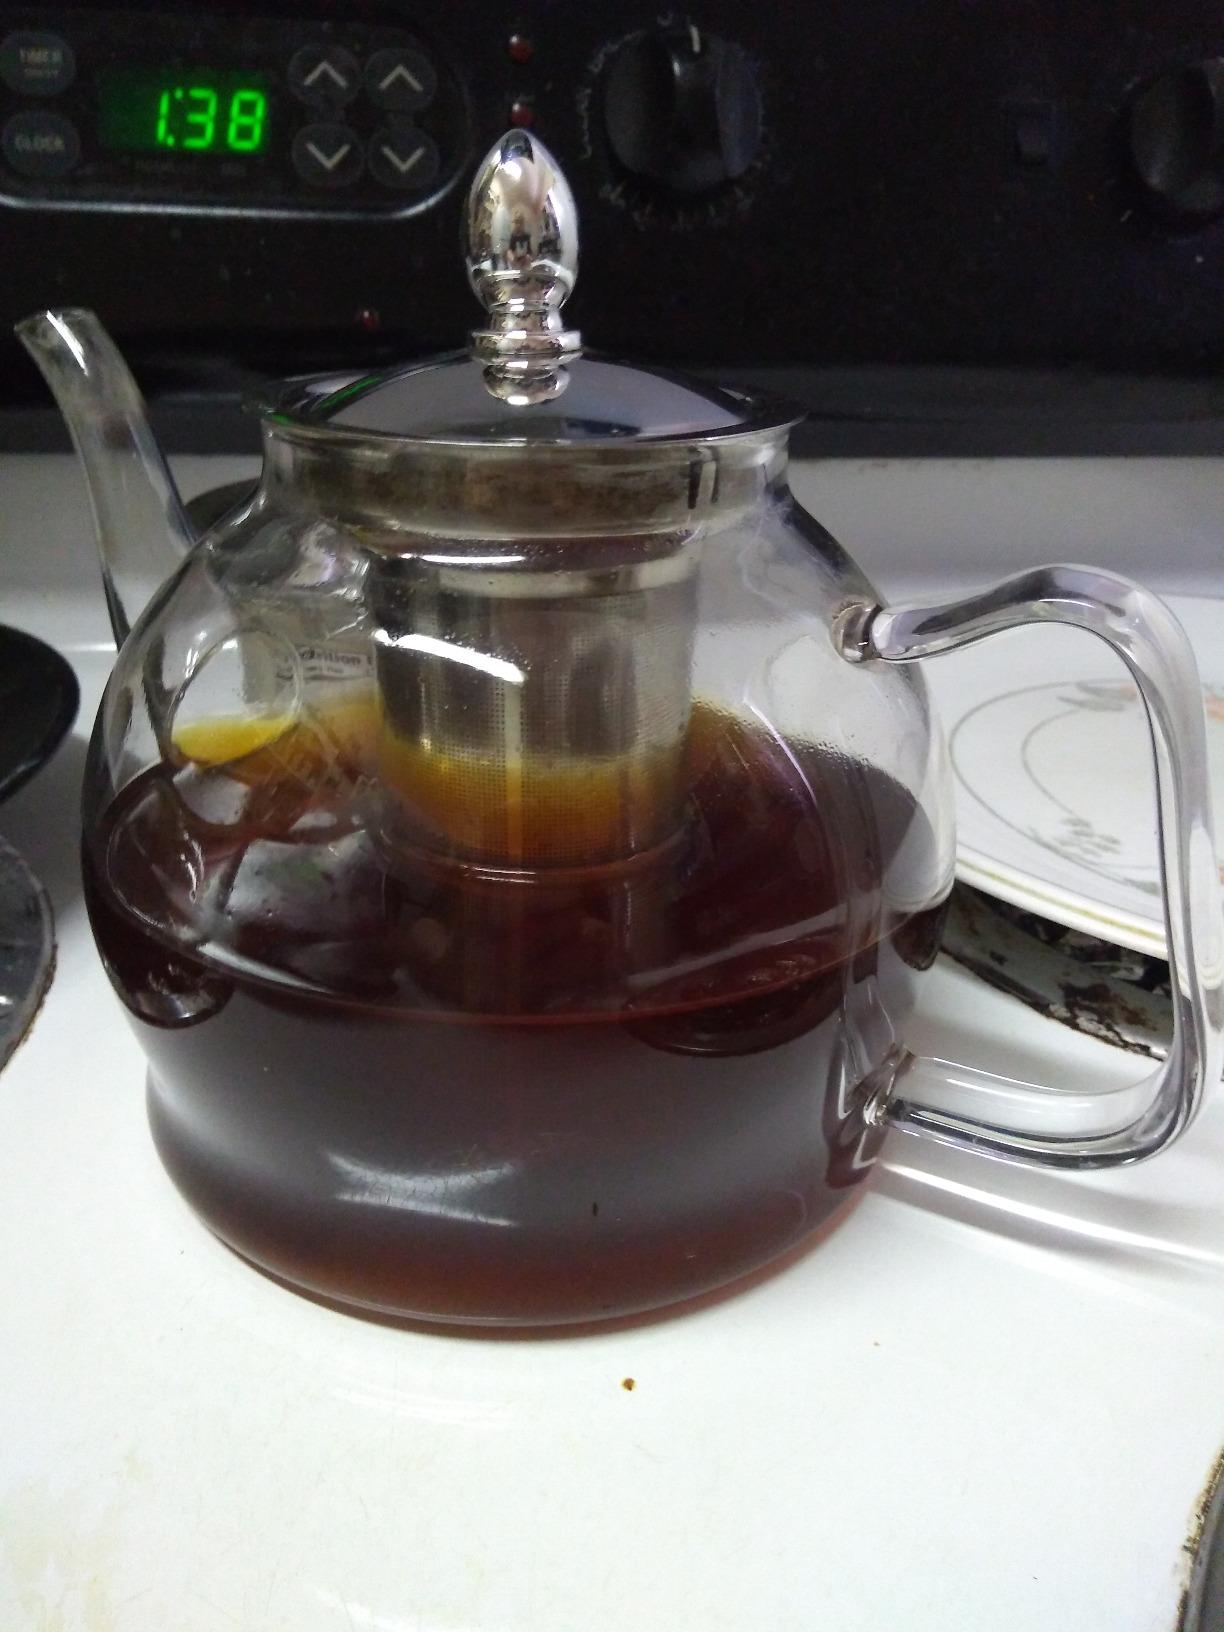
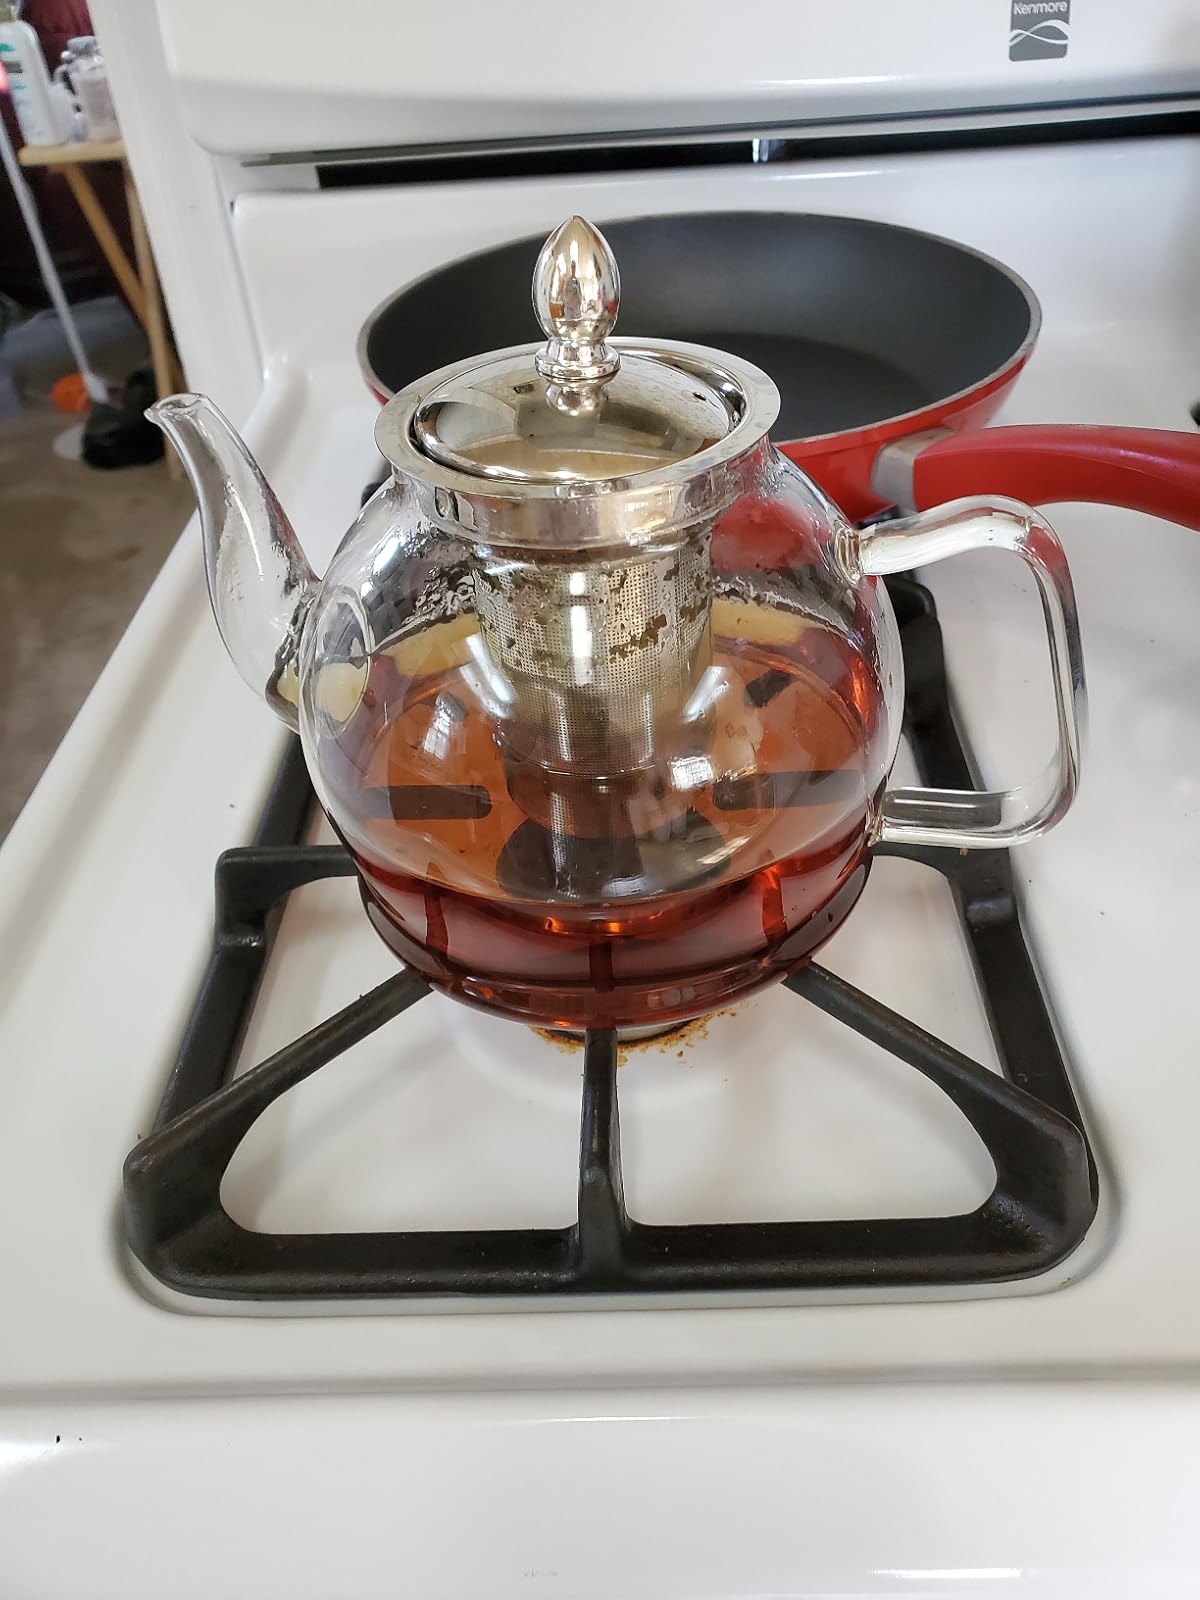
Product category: items_kettle
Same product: yes